4-polytope

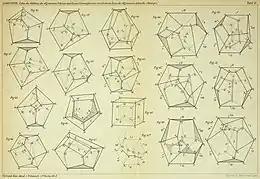
4-polytopes with 8 cells by Max Brückner (1909), including a Schlegel diagram of the tesseract.

The topology of any given 4-polytope is defined by its Betti numbers and torsion coefficients.